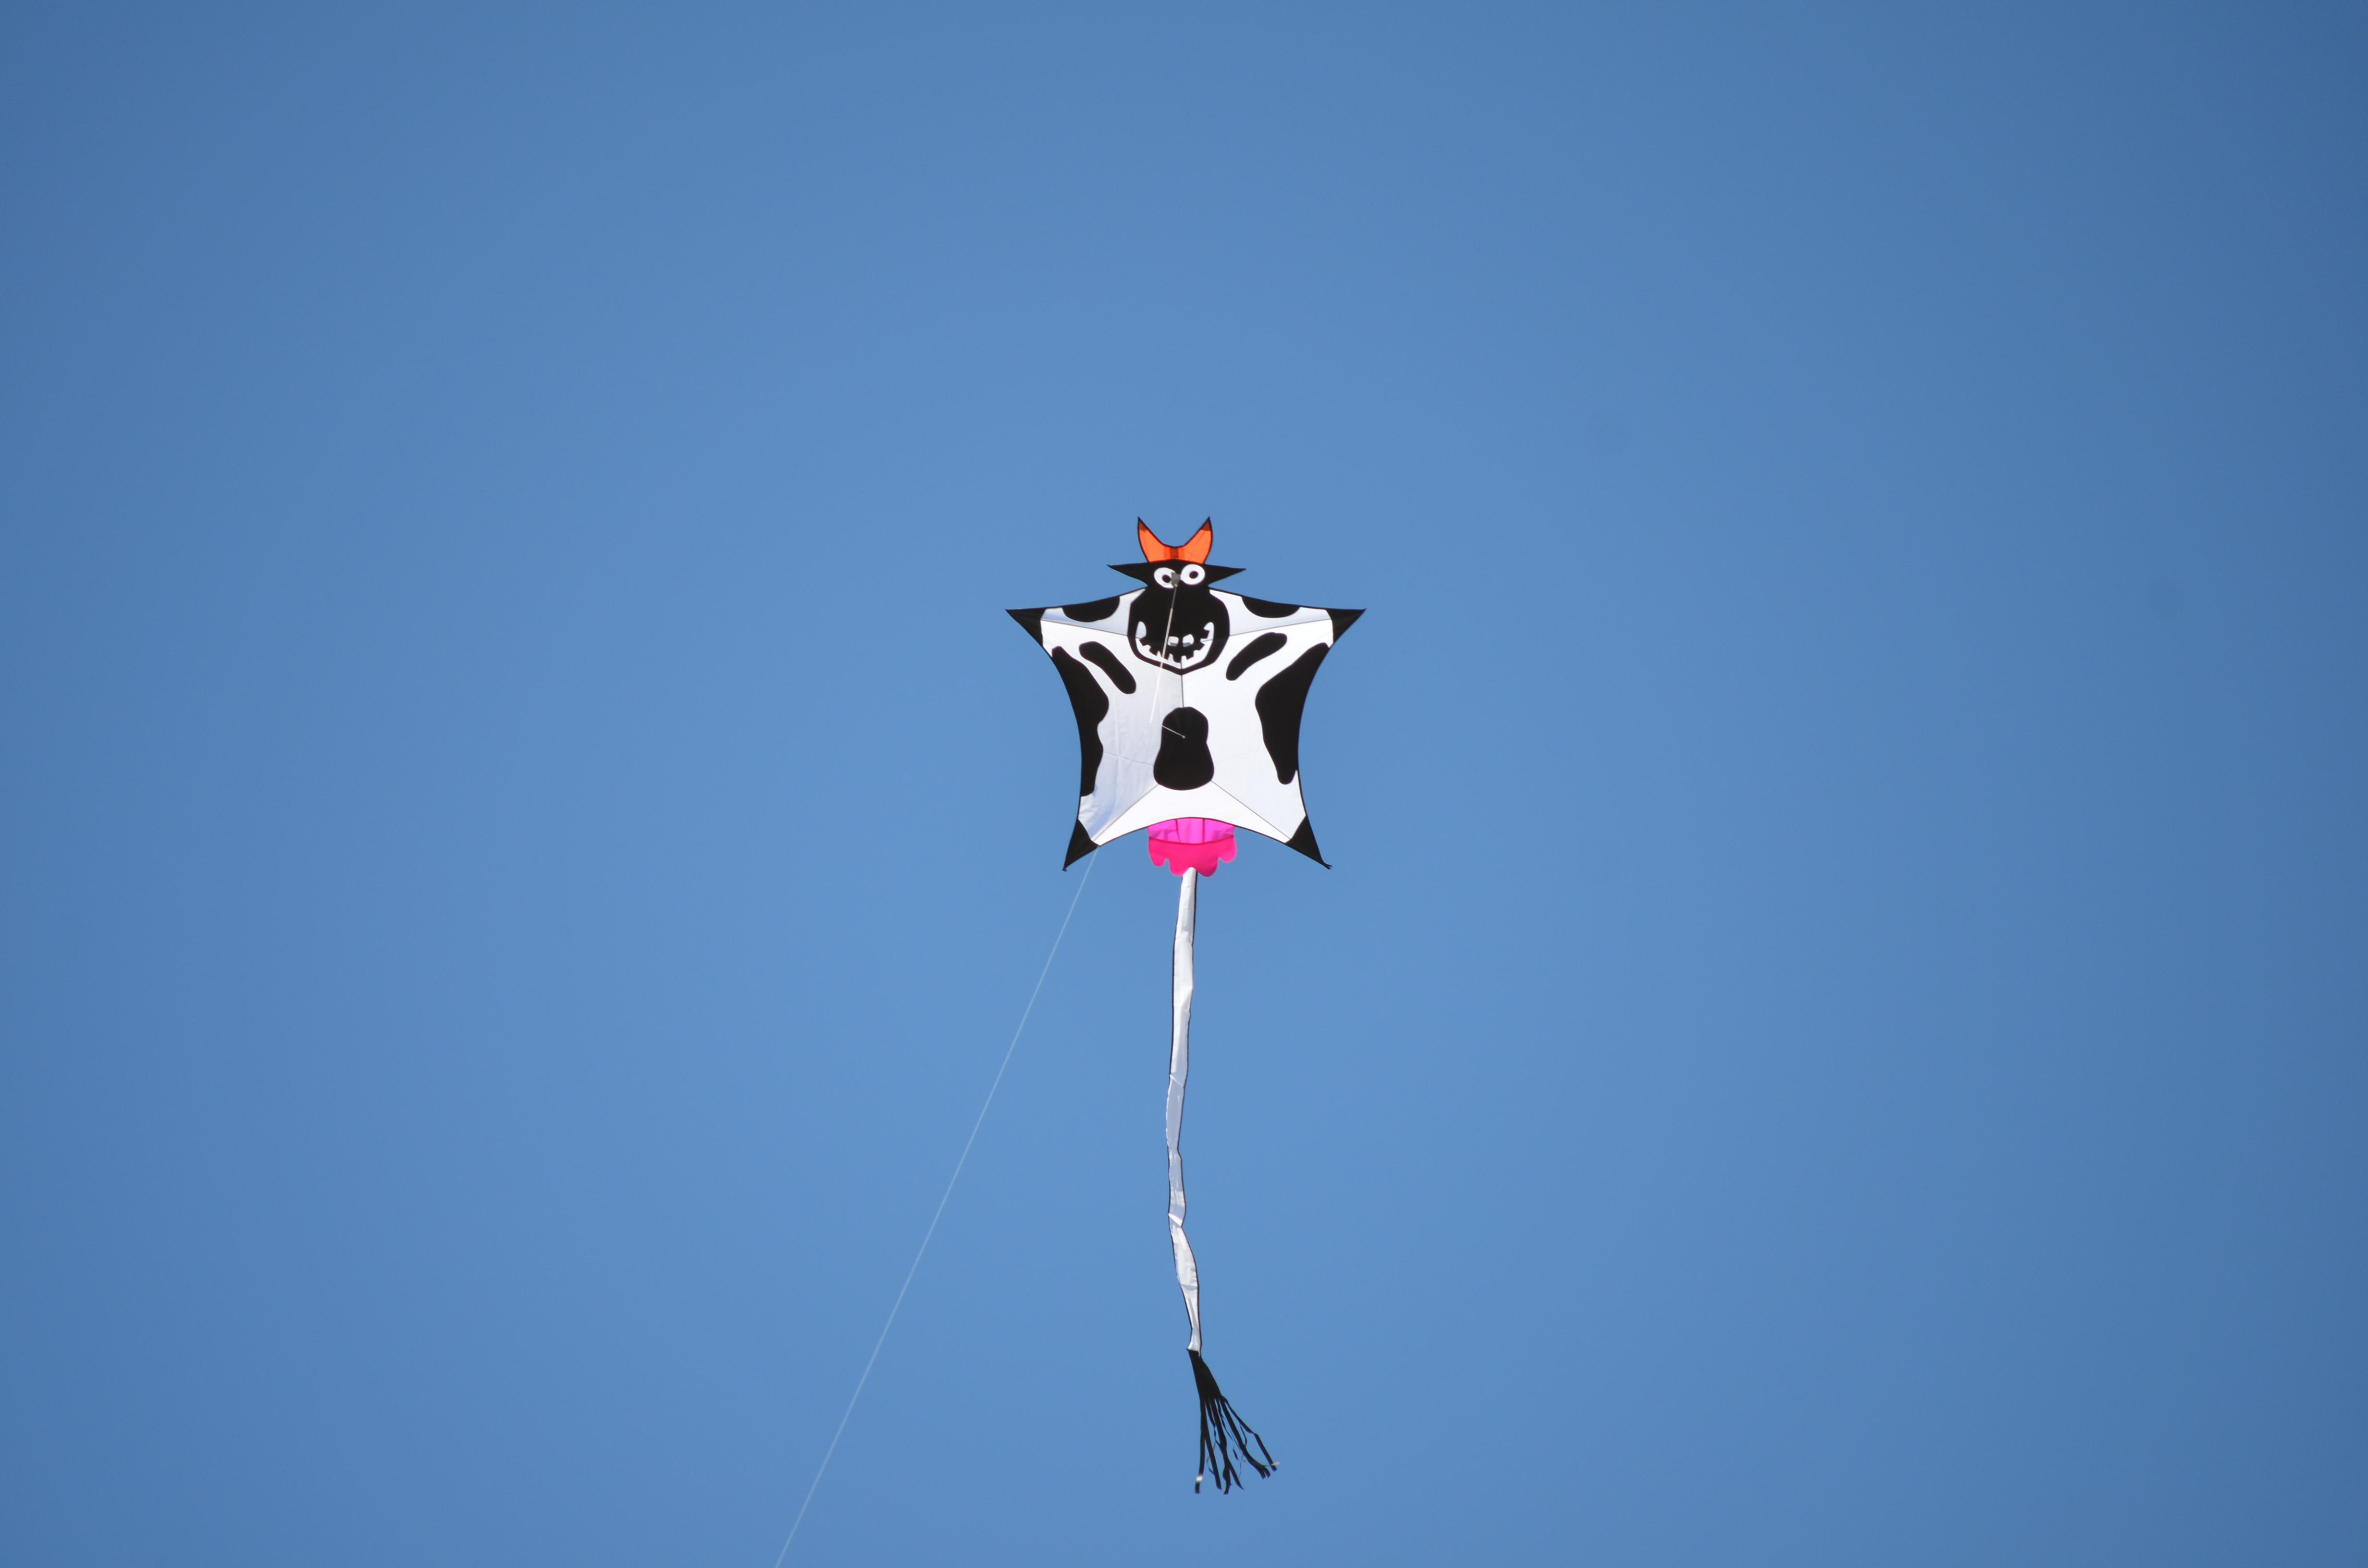
sky, animal, jumping, cow, kite, blue, extreme sport, toy, parachute, sports, parachuting, cow animal, udders, atmosphere of earth, windsports, kite sports